Thomas Sibson

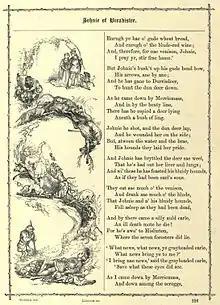
Illustration to "The Book of British Ballads" (1842), design by Thomas Sibson, engraving by William James Linton.

The son of Francis and Jane Sibson, and younger brother of Francis Sibson, Sibson was born in the parish of Cross Canonby, Cumberland, in March 1817. He started work in the counting-house of an uncle in Manchester. When he decided to become an artist, he came to London in 1838. Sibson went to Munich in September 1842 to study history painting from teacher Wilhelm von Kaulbach.